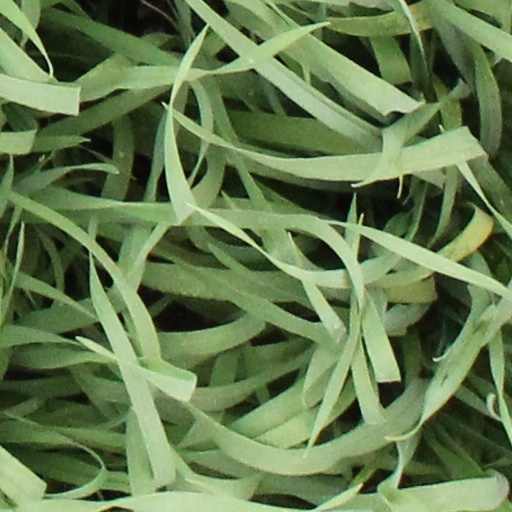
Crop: wheat